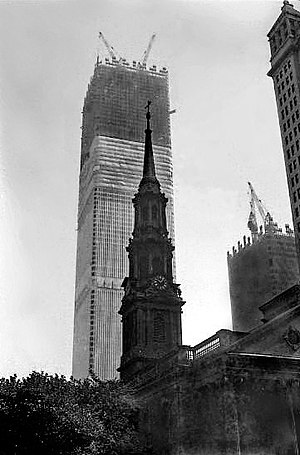
Opførelsen af World Trade Center
World Trade Center under opførelse i 1971
Opførelsen af World Trade Center blev betragtet som et byfornyelsesprojekt i New York, med David Rockefeller i spidsen, for at bidrage til at revitalisere Lower Manhattan. Projektet blev udviklet af havnemyndigheden i New York og New Jersey, som hyrede arkitekten Minoru Yamasaki, der kom op med den særlige idé til de såkaldte Twin Towers. Efter omfattende forhandlinger i New Jersey og New Yorks regeringer blev man med havnemyndigheden enige om at bakke op om projektet, som skulle opføres på Radio Row på vestsiden af Manhattan. For at gøre aftalen acceptabel for New Jersey skulle havnemyndigheden indvillige i at overtage den konkursramte Hudson & Manhattan Railroad, som bragte pendlere fra New Jersey til Lower Manhattan.